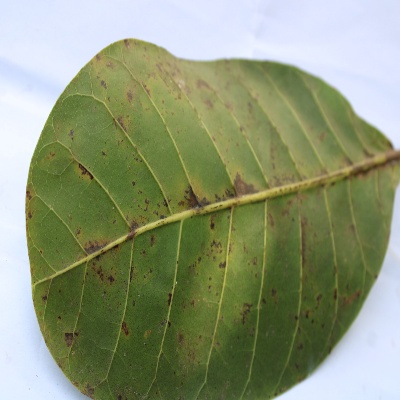
Crop: Cashew
Condition: anthracnose